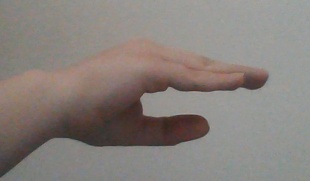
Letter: jeem